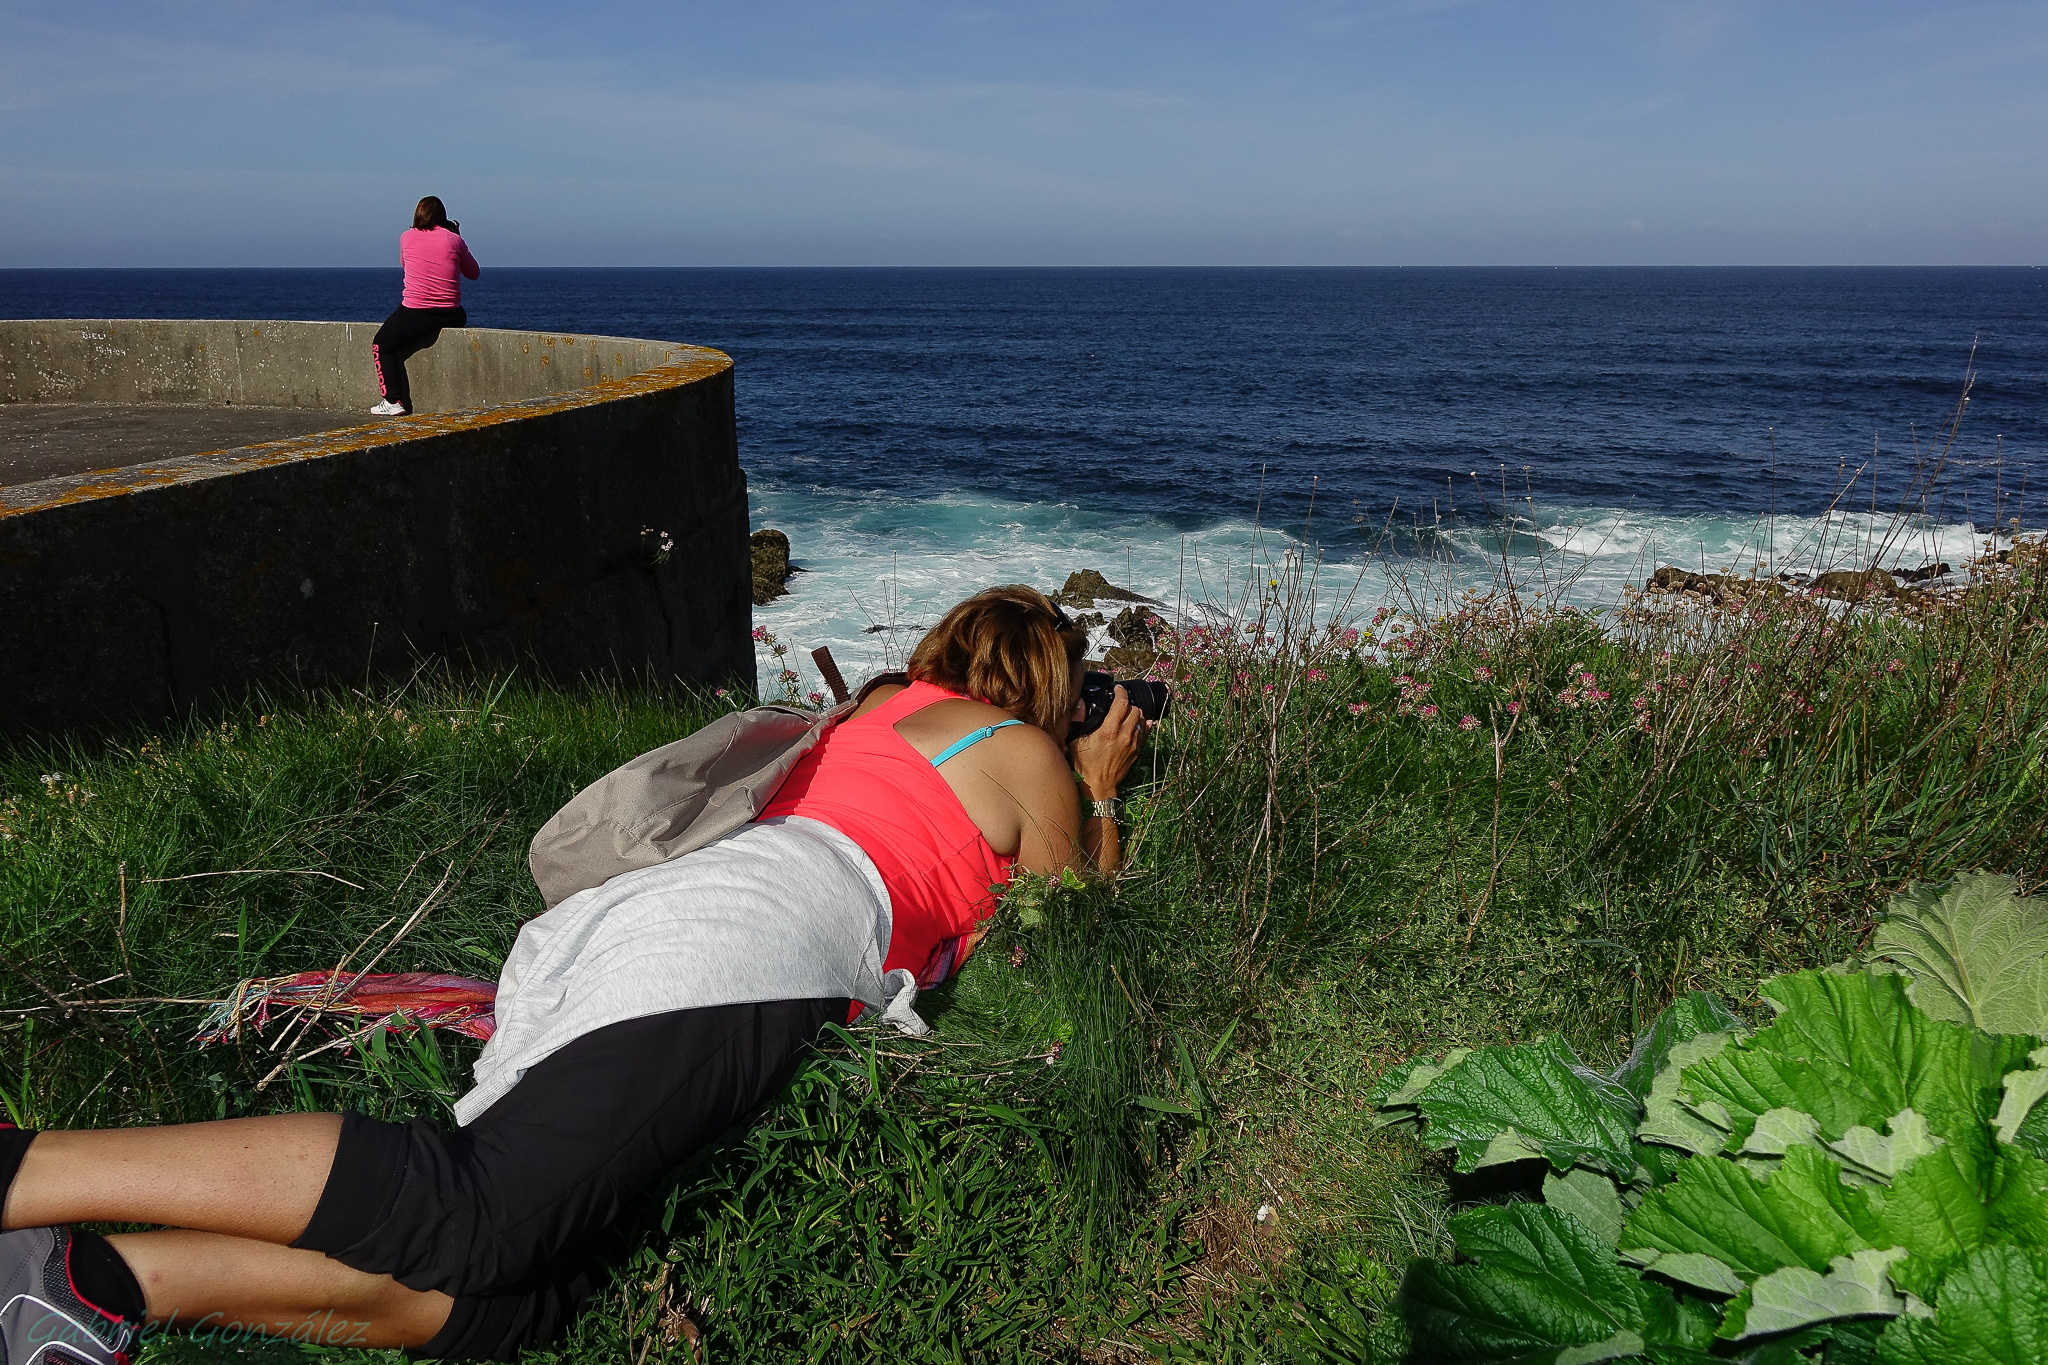
beach, landscape, sea, coast, people, vacation, portrait, spain, galicia, pontevedra, paisajes, retratos, espana, ggl1, gaby1, xovesphoto, sonyrx10, rx10, gphoto, xelodegalicia, personas, costadavelo, gabrielcoru a, ald n